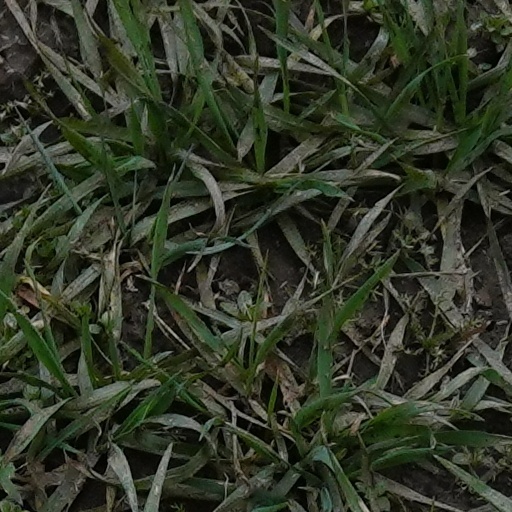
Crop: wheat